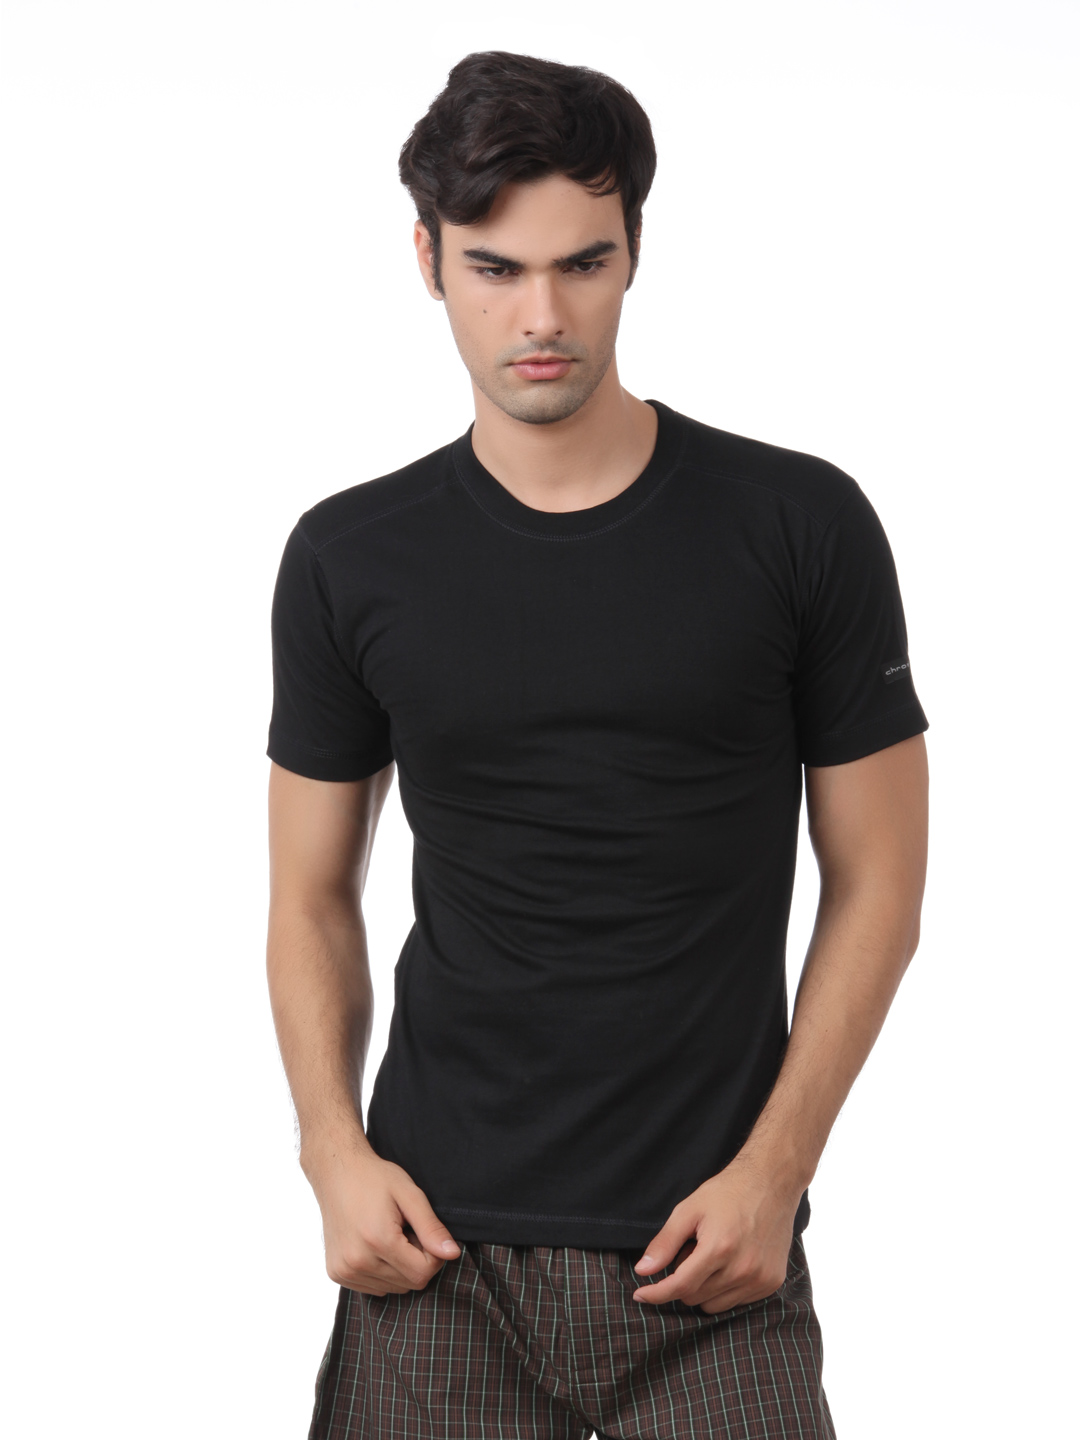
Chromozome Men Black Innerwear T-shirt
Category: Apparel / Innerwear / Innerwear Vests
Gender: Men
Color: Black
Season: Winter 2016
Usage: Casual